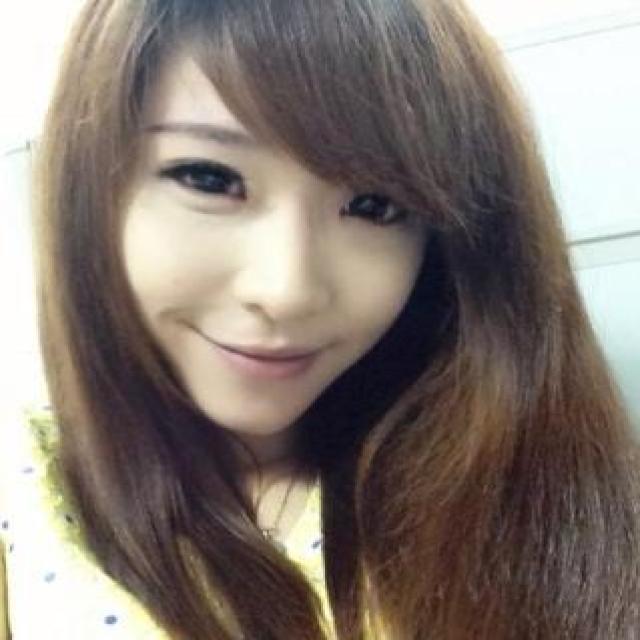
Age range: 21-44